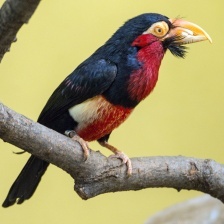
Species: BEARDED BARBET
Scientific name: LYBIUS DUBIUS